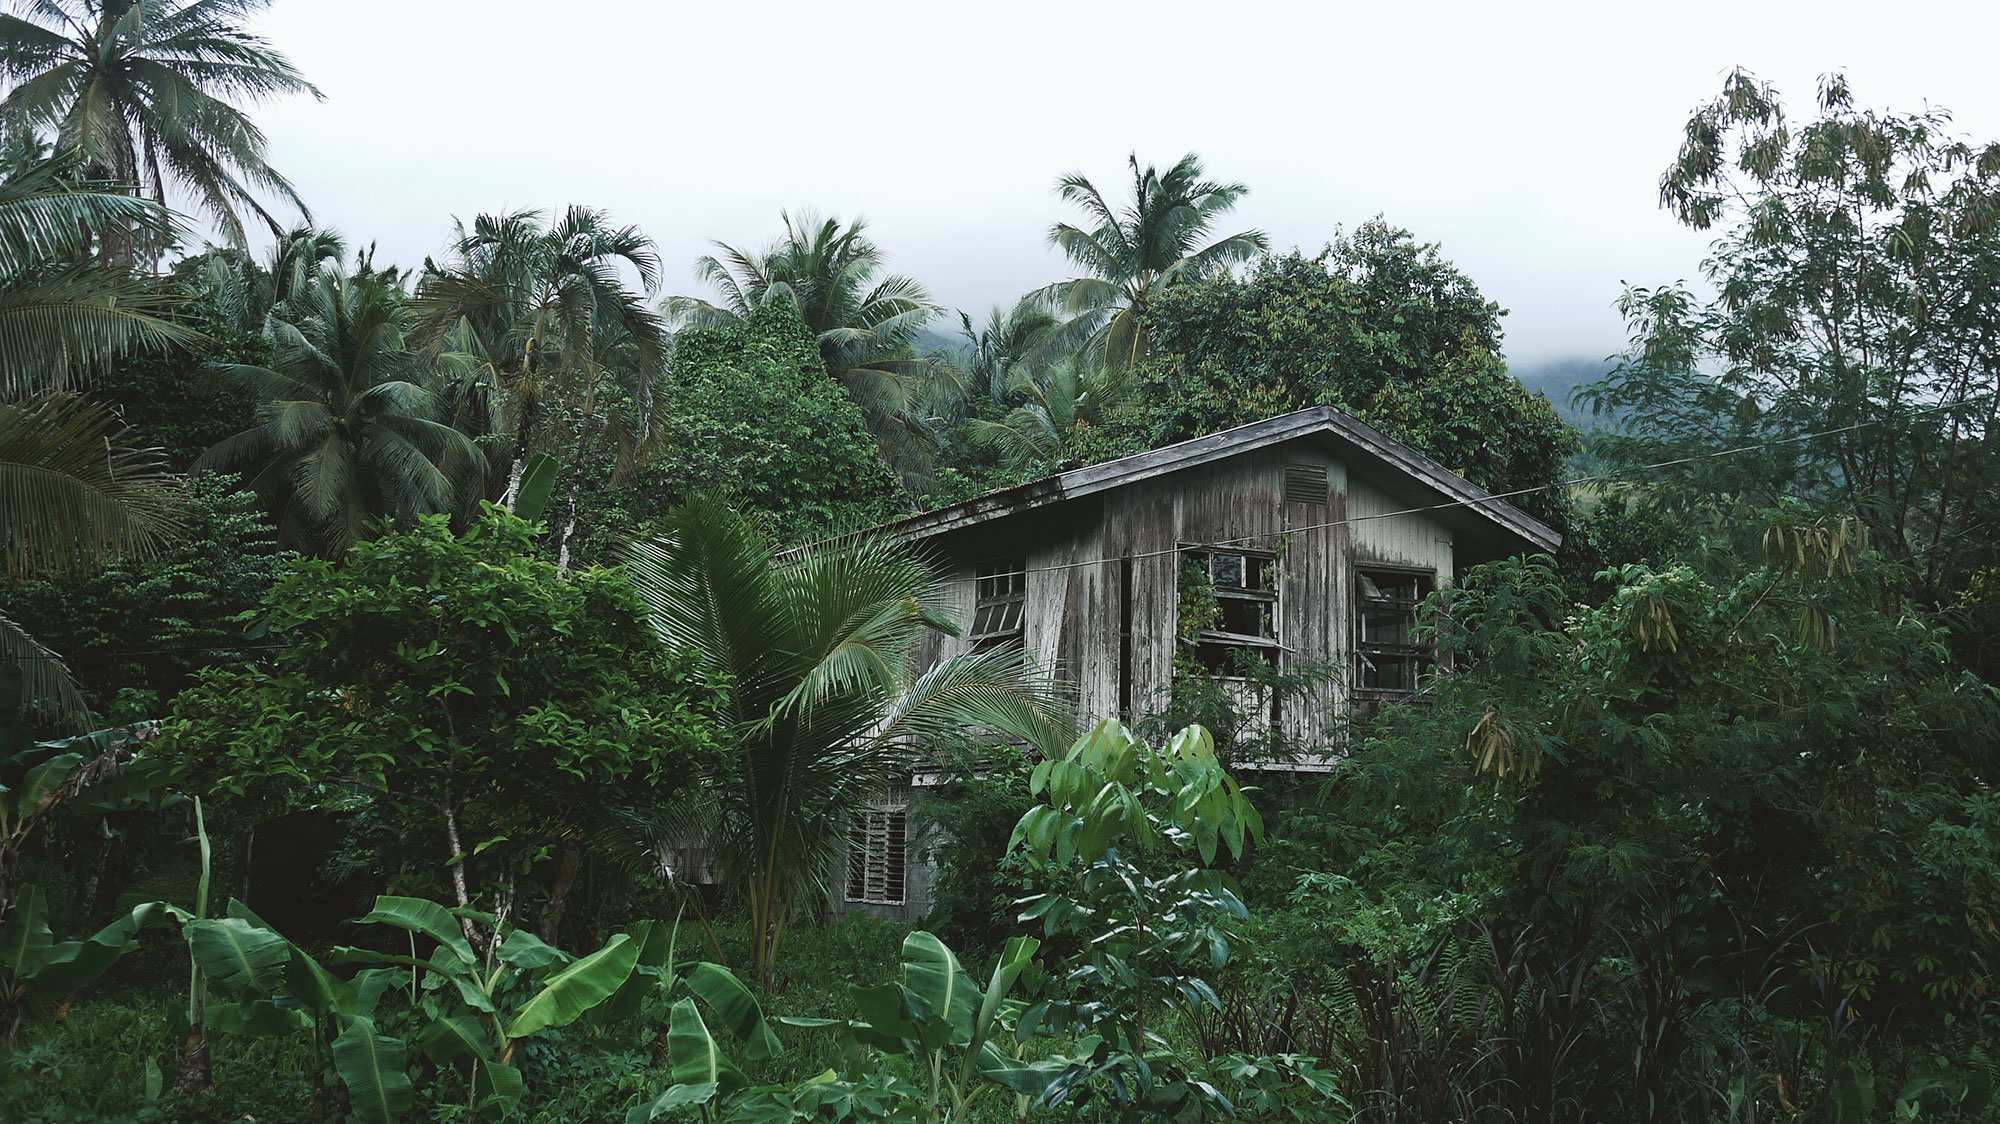
tree, nature, forest, wood, house, hut, village, jungle, trees, vegetation, rainforest, plantation, woodland, palms, hidden, habitat, tropics, rural area, treehouse, natural environment